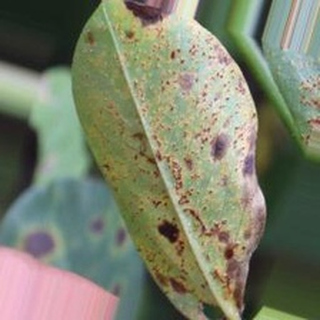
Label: groundnut_rust